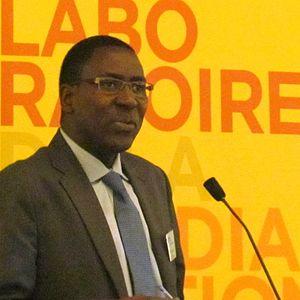
Le professeur Mamoudou Gazibo en mai 2016
Mamoudou Gazibo, originaire du Niger, est professeur titulaire au Département de science politique de l’Université de Montréal. Après avoir obtenu son doctorat à l’Université Montesquieu Bordeaux IV, il a effectué ses recherches post doctorales à l’Université de Montréal en 1999-2000 grâce à une bourse d’excellence de l’Agence universitaire de la Francophonie. Enseignant et chercheur spécialisé en politique comparée, il mène des recherches sur la démocratisation en Afrique subsaharienne, le comparatisme et le néo-institutionnalisme. Il s'intéresse au rôle des institutions dans la consolidation ou l'échec de la démocratisation en Afrique.